Effects of the 1947 Fort Lauderdale hurricane in Florida

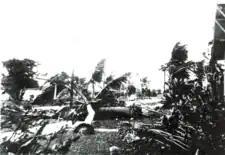
Damage at Deerfield Beach

Even so, extensive damage resulted from heavy rainfall before and during the storm. The region had been inundated by spring rains several months previous, and in July, two months before the September storm struck, the Everglades Drainage District convened a series of emergency sessions to address flooding in the saturated area. By the time the storm arrived, the entire region was saturated and partly flooded. The combined flooding from the September storm and a later hurricane in October was among the worst in southern Florida's history, even spurring the creation of the Central and Southern Florida Flood Control District along with a plan for new flood-control levees and canals.